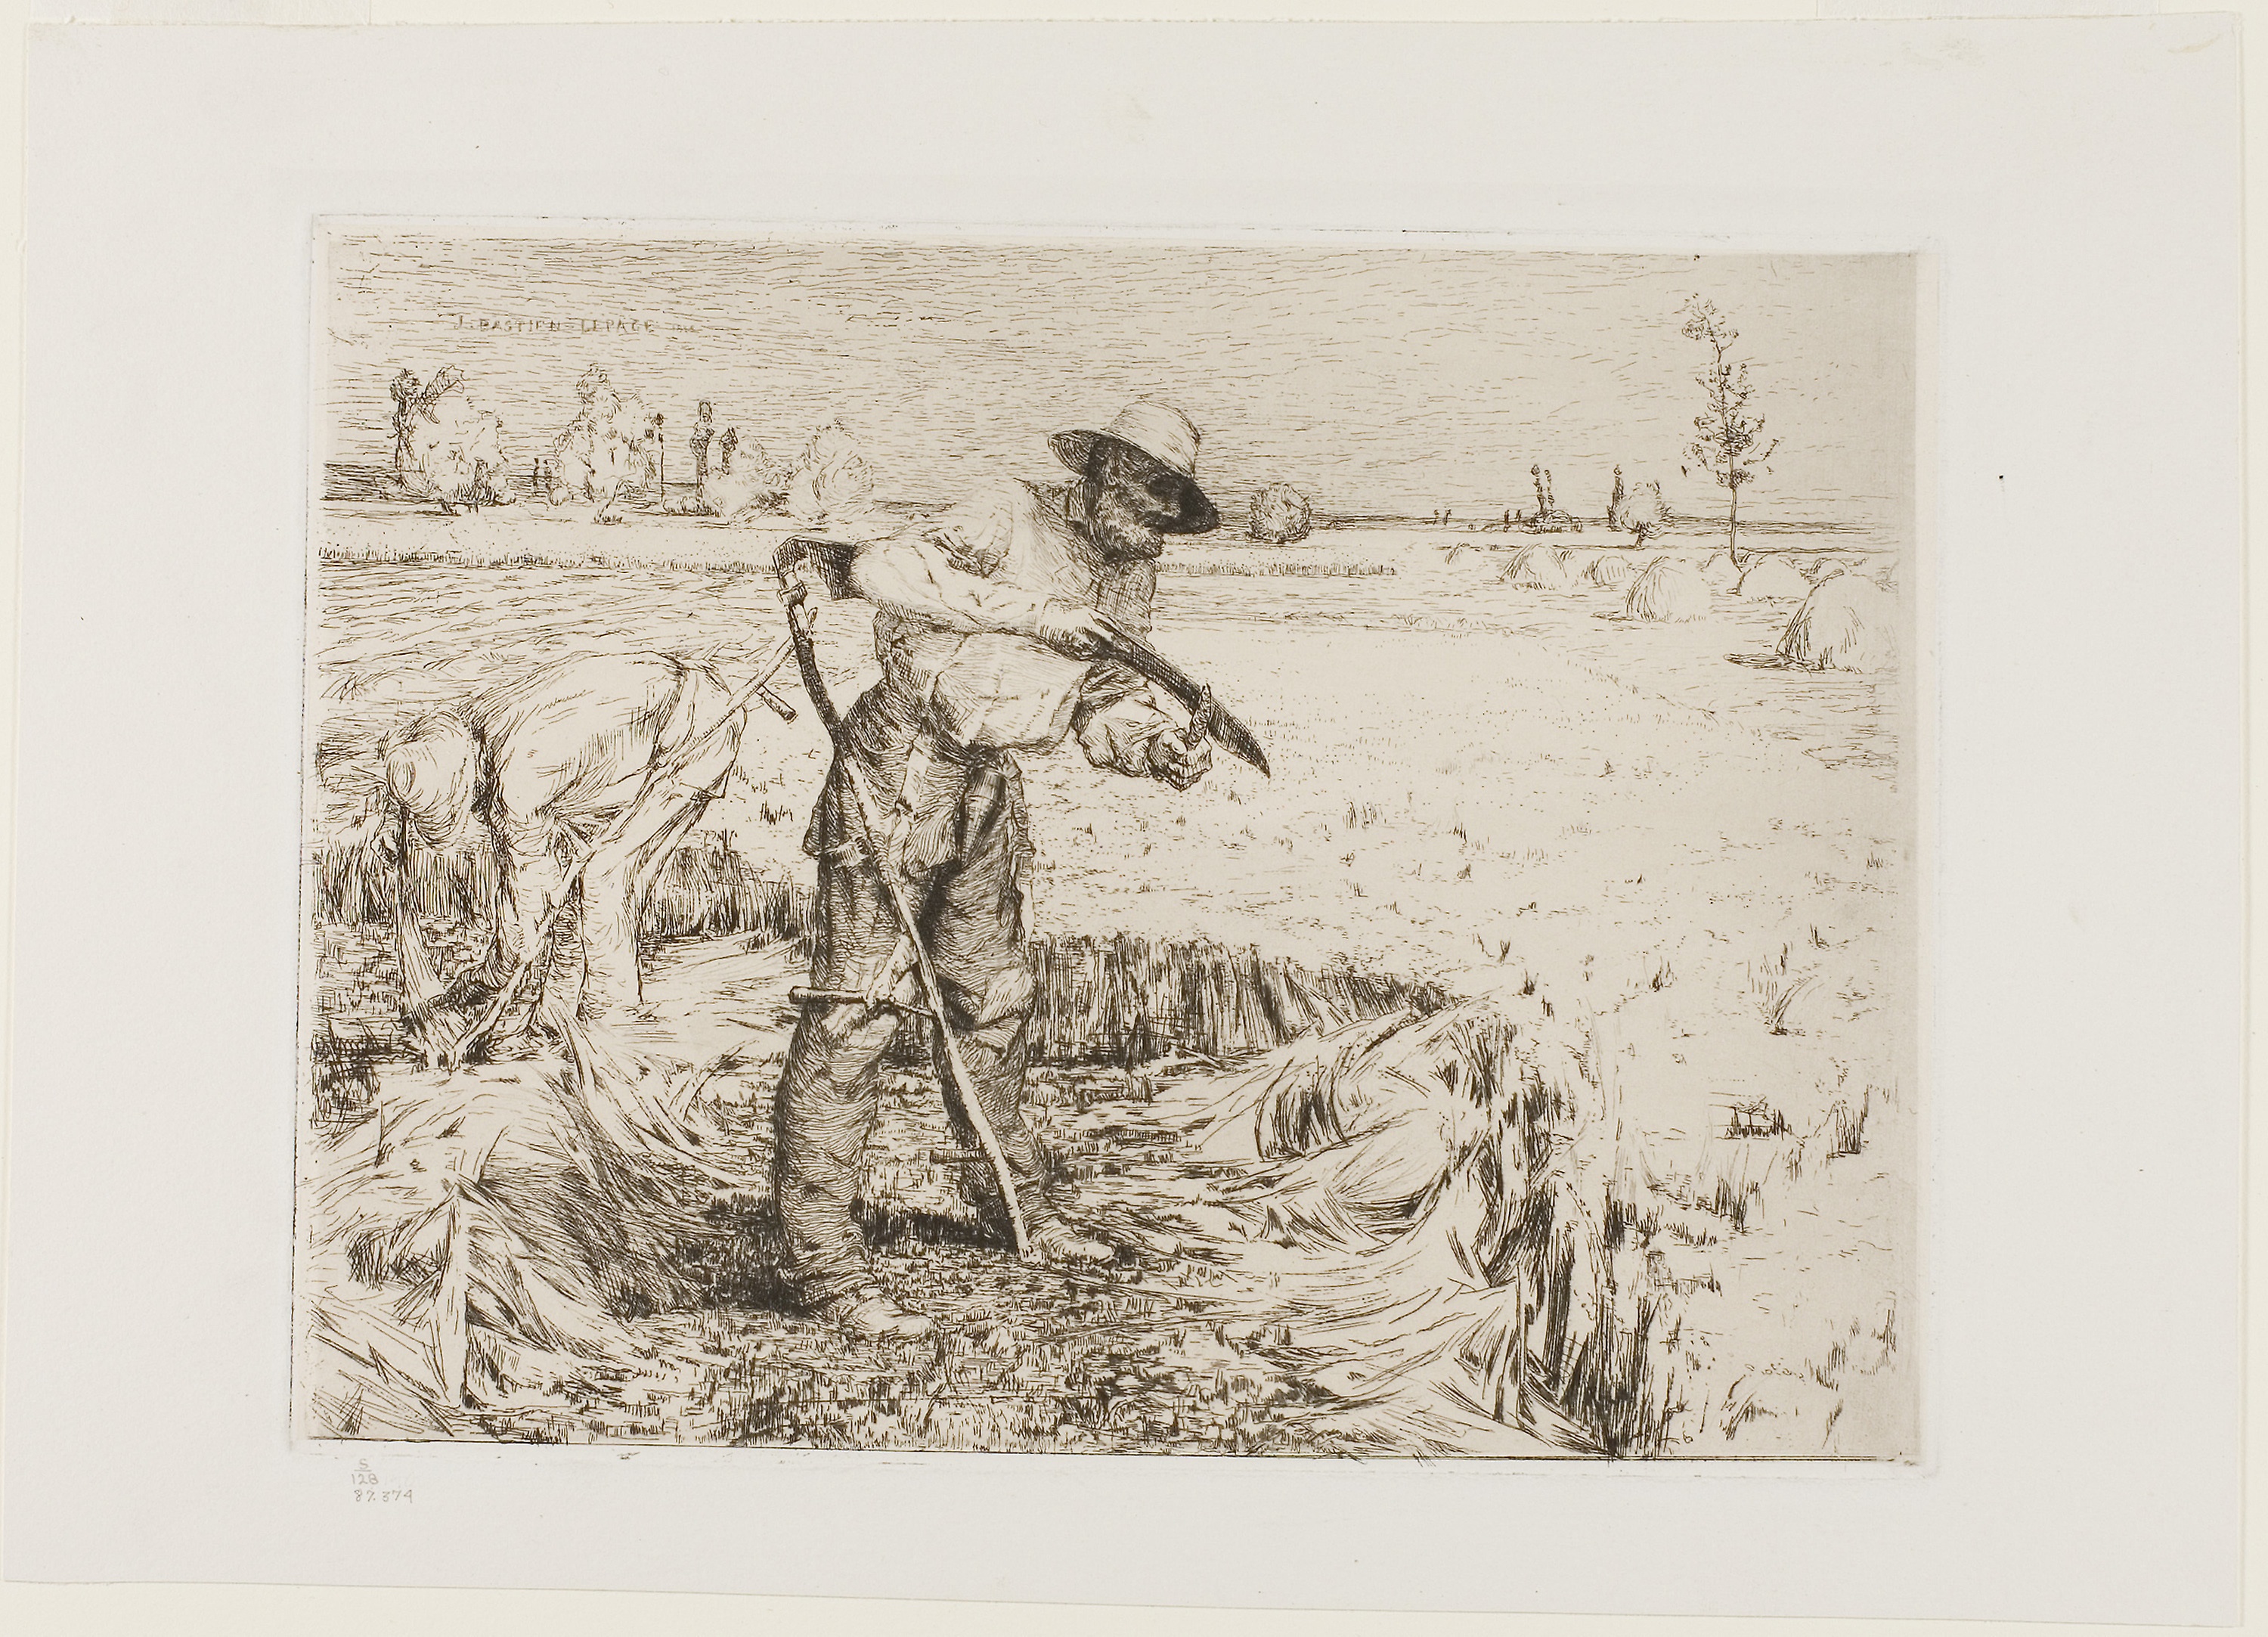
art, artwork, history, picture frame, drawing, stock photography, human behavior, illustration, visual arts